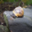
Label: snail